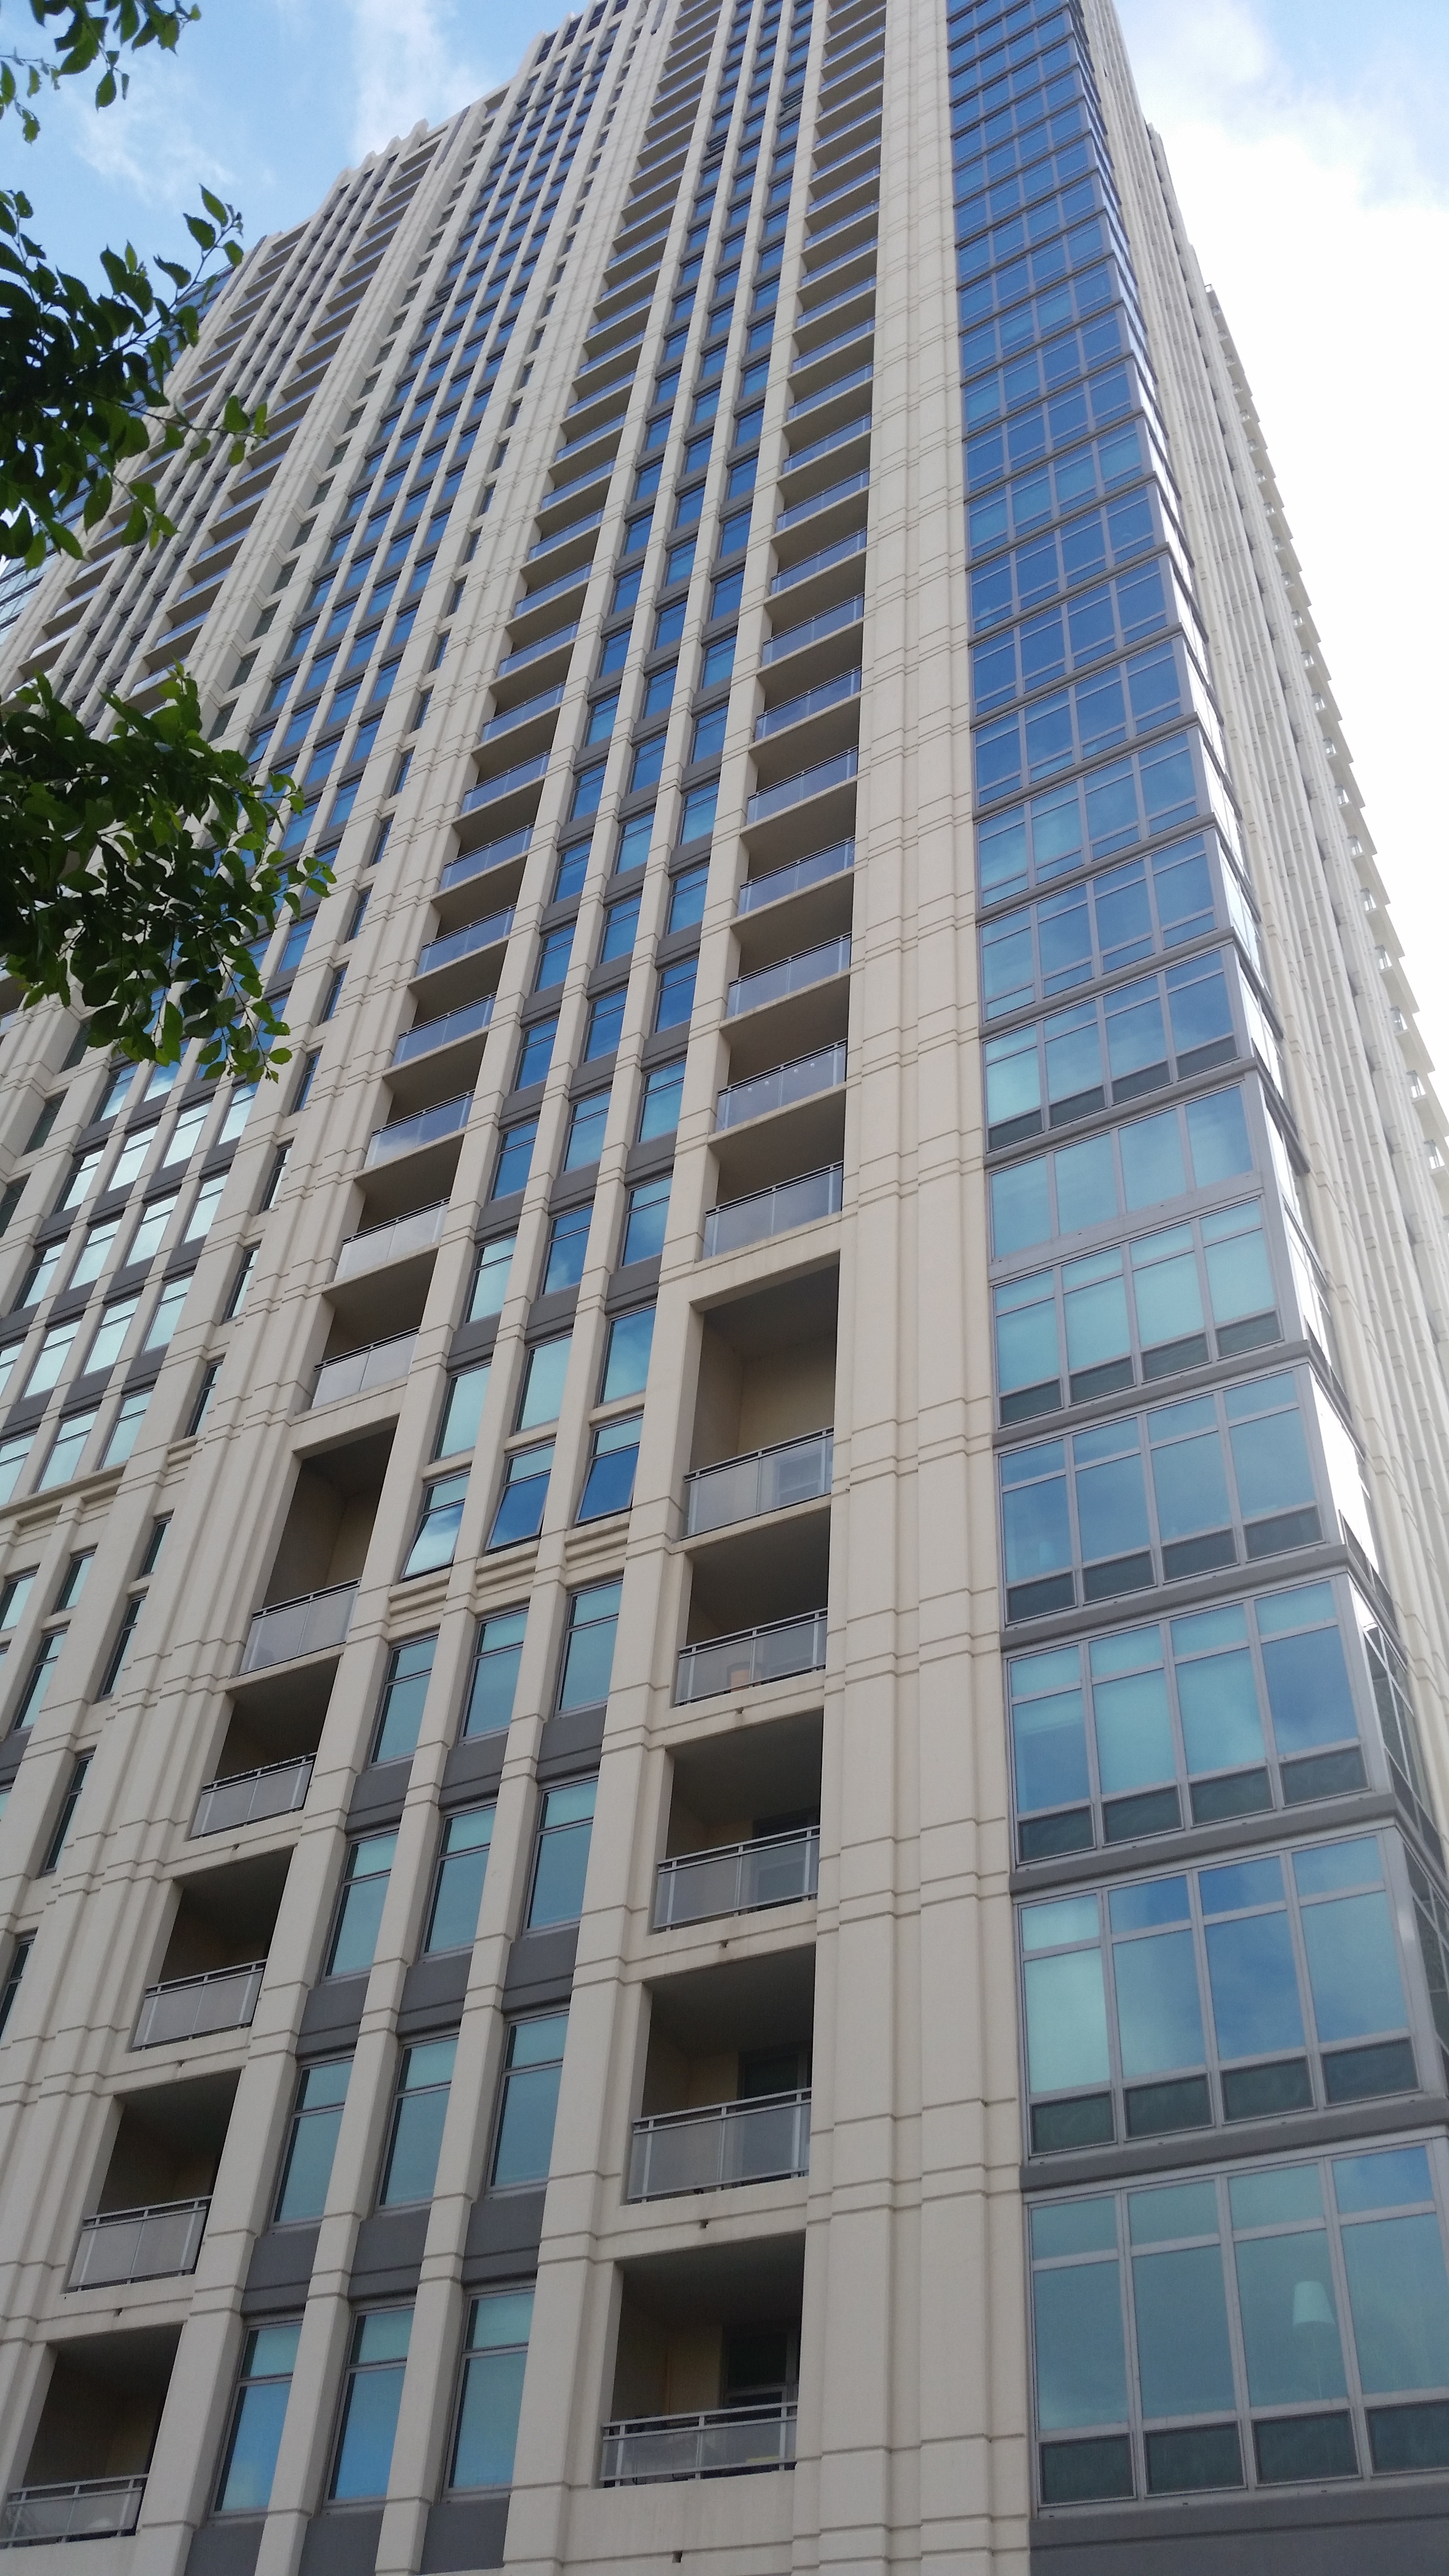
architecture, building, skyscraper, downtown, tower, landmark, facade, tower block, buildings, offices, commercial building, headquarters, condominium, neighbourhood, metropolitan area